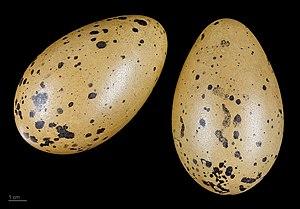
Le Plongeon arctique, aussi appelé au Québec Huart arctique, est une espèce d'oiseaux de la famille des Gaviidae. Il est de taille moyenne, et est parfois confondu avec le Plongeon huard.